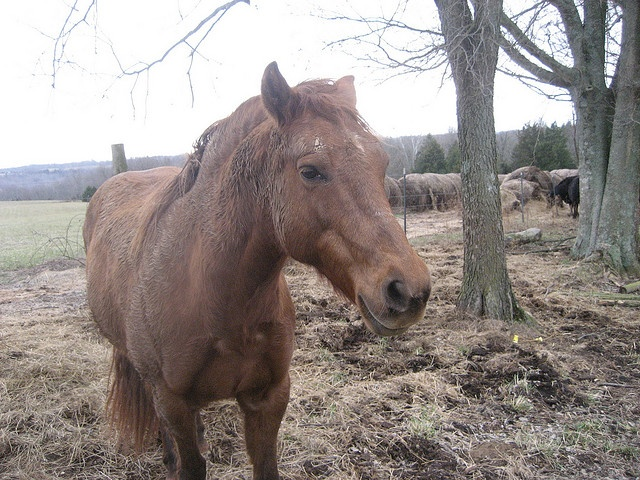
A horse that is standing in the hay.
Horse standing in dead grass area near fenced field.
A horse is standing in some hay outside.
there is a brown horse that has brown hair
A brown horse standing in a bed of hay on a field.